Osman Edwards

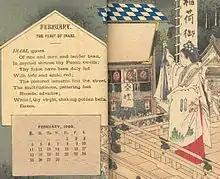
"Japanese Calendar with Verses": February

While in Japan, Edwards authored three small books for Hasegawa Takejirō. According to Scharf, it was Basil Hall Chamberlain who introduced Edwards to Hasegawa, and "this introduction led to a collaboration that resulted in three publications in a very short period of time. Edwards translated the French text of Jules Adam's book on Japanese storytellers, enabling Hasegawa to issue it in English under the title "Japanese Story-Tellers". At the same time, Edwards was writing the text for "Residential Rhymes", a humorous yet accurate depiction of Japan's foreign residents during the Meiji period," which Sharf calls "arguably Hasegawa's finest publication." And "Edwards also prepared twelve poems for the "Calendar with Verses" that Hasegawa wanted to issue for the year 1900." All three books were published in autumn 1899, in the hope of sales at the Japanese exhibit in Paris at the Exposition Universelle of 1900.